History of the Bosnia and Herzegovina national football team

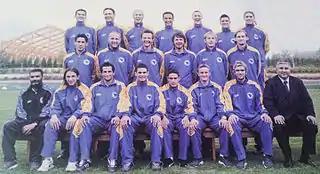
Bosnia-Herzegovina squad in March 2002 under manager Blaž Slišković ahead of UEFA Euro 2004 qualifying campaign.

The country was under Austro-Hungarian rule when official competition began in 1908, though these activities were on a small scale within each territory. At the outbreak of World War I, there were four clubs in Sarajevo; Hrvatski ŠK, Srpski ŠK, Muslimanski ŠK and Židovski ŠK. with approximately 20 more outside the capital.